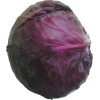
Label: red_cabbage